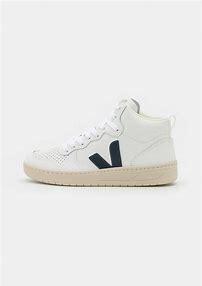
Brand: Veja
Model: 100